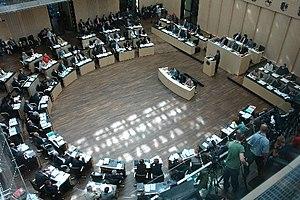
Les institutions de l'Union européenne sont les institutions qui régissent l'Union européenne. Étant devenue une figure politique, économique et monétaire, celle-ci a besoin d'institutions dont le rôle est de défendre ses valeurs, ses objectifs, ses intérêts, ceux de ses citoyens et de ses États membres, et qui fonctionnent en étroite collaboration avec les gouvernements et les administrations de ceux-ci.
Le Bundesrat ou Conseil fédéral est la représentation des 16 Länder allemands. Ses membres sont nommés par les gouvernements des Länder.